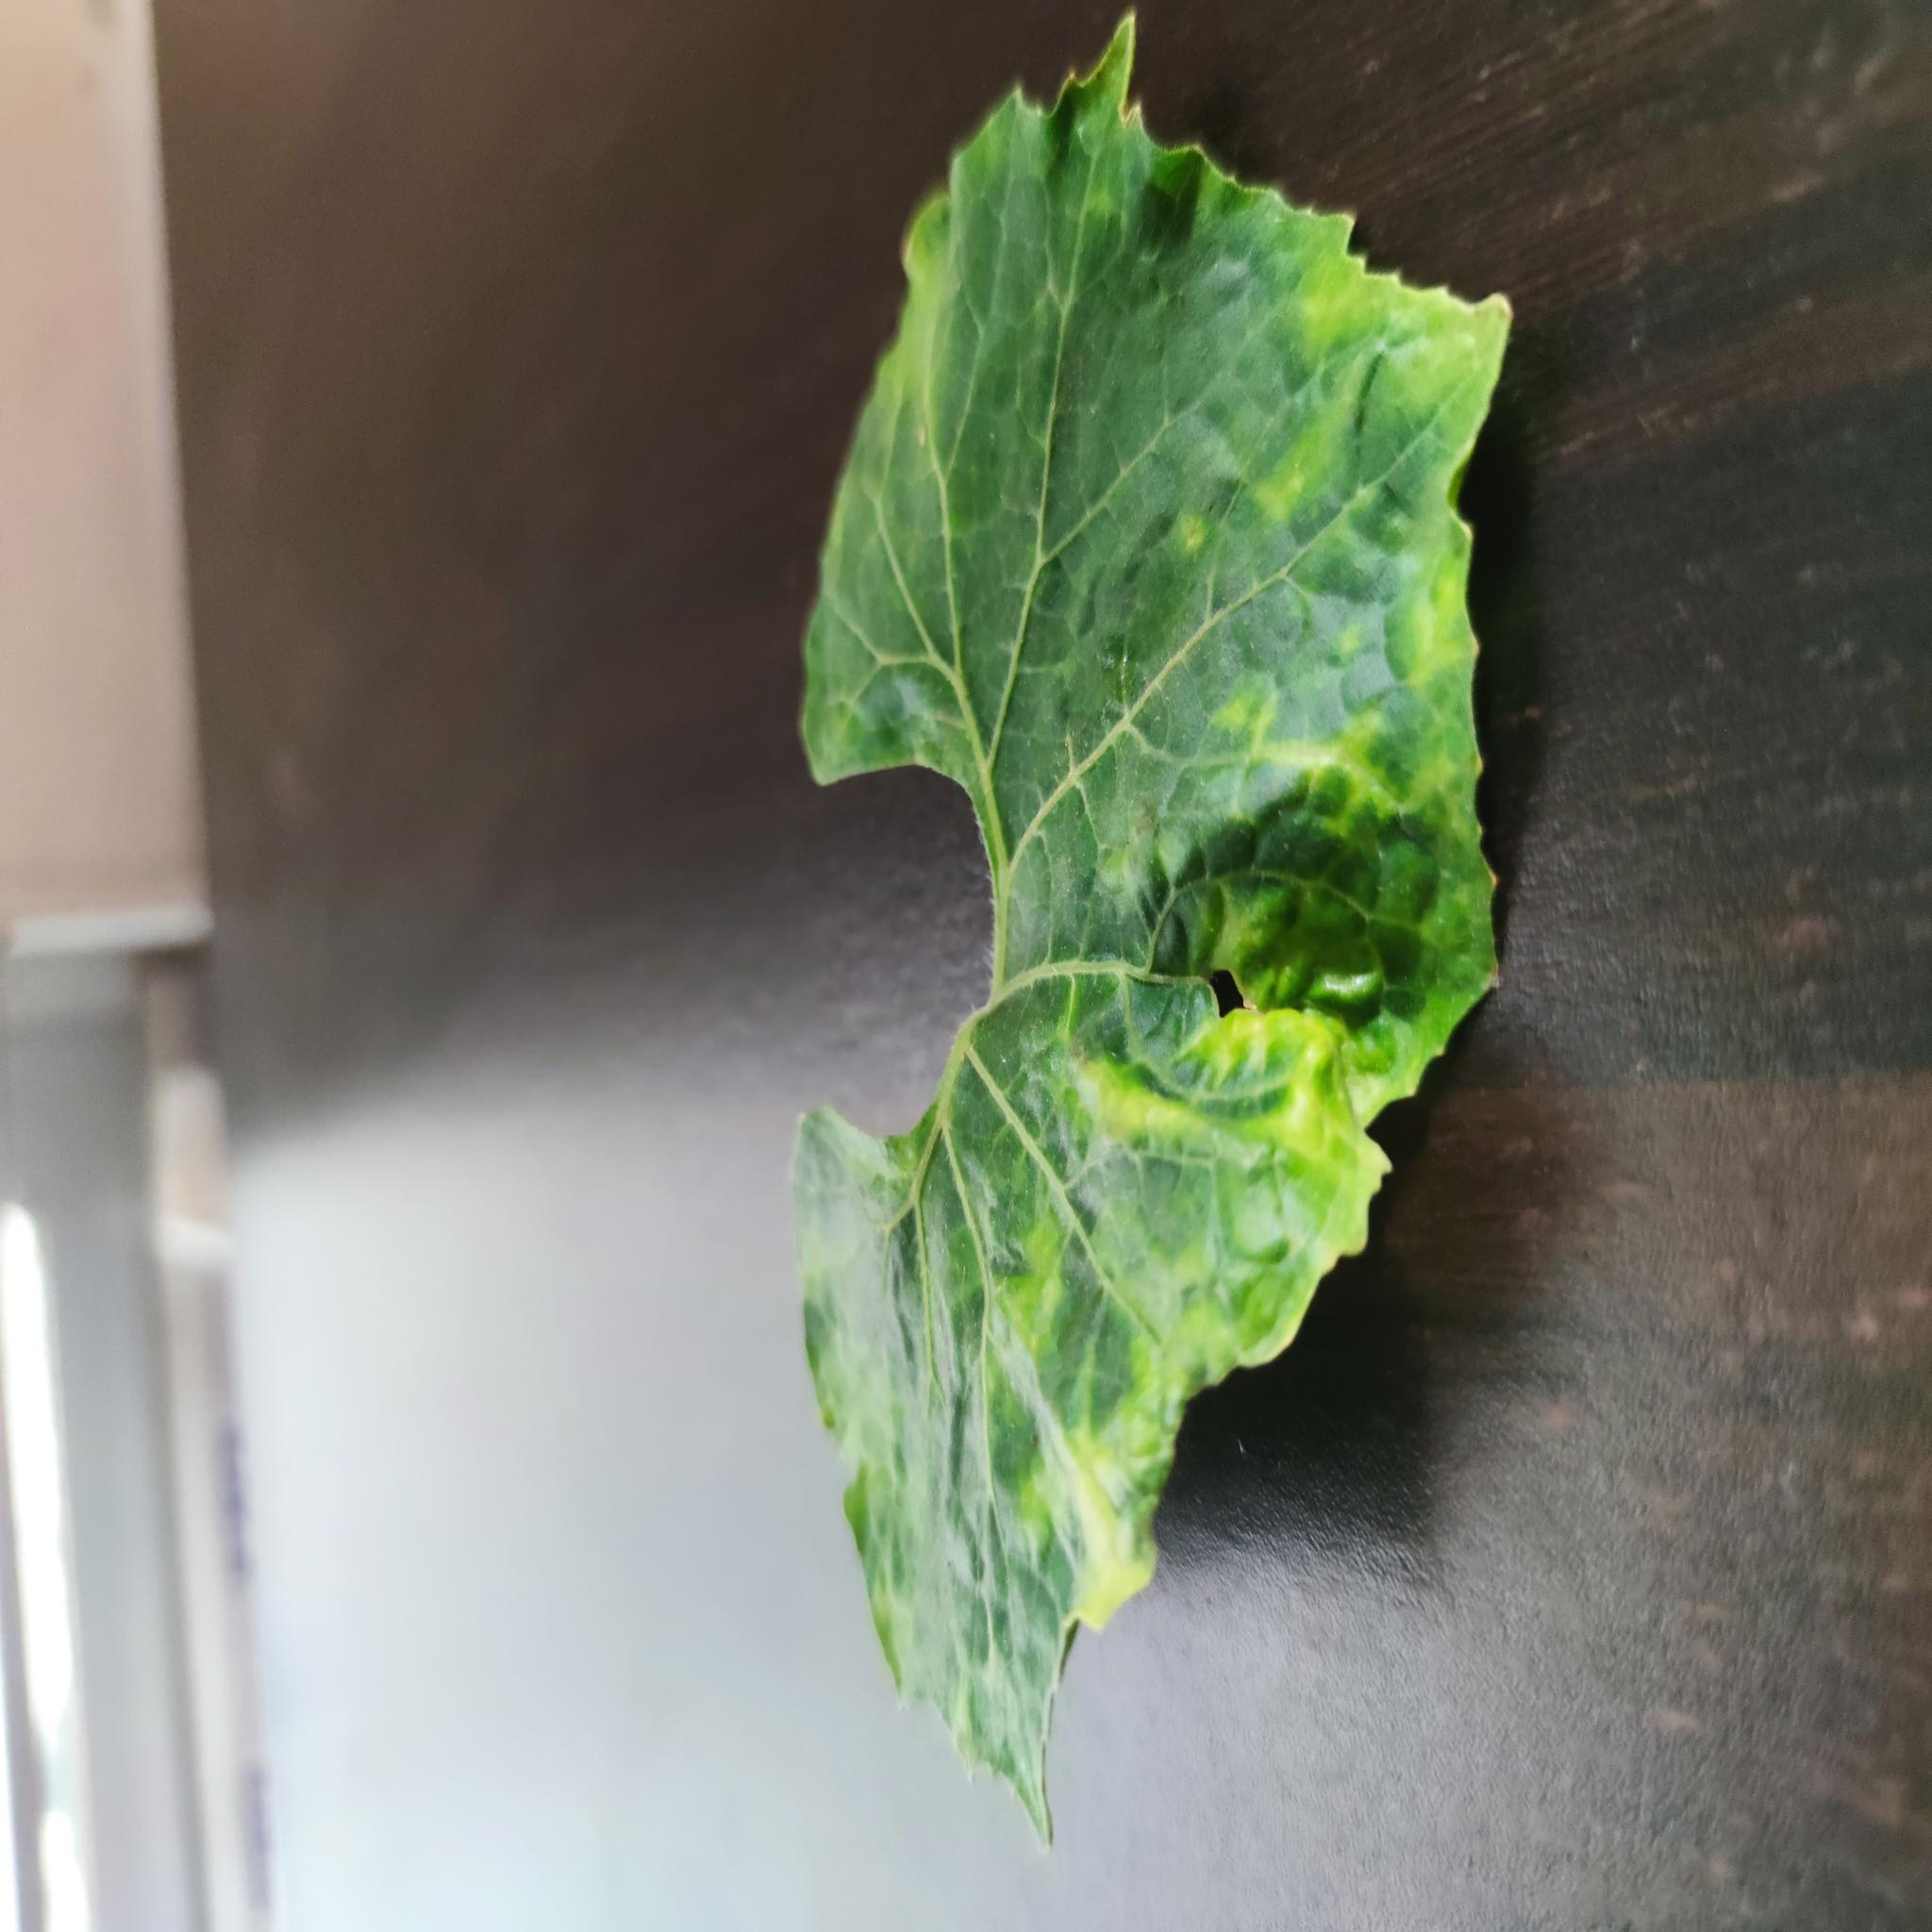
Label: Leaf curl